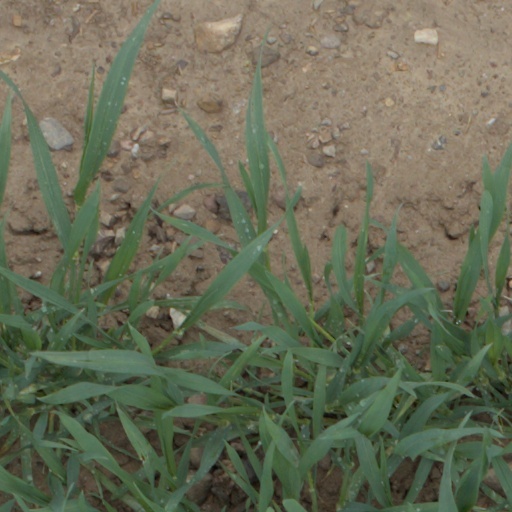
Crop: wheat